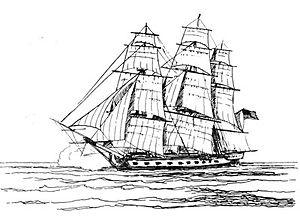
L’USS Randolph est une frégate de 32 canons de la Continental Navy. Nommé d'après Peyton Randolph, il a été détruit près de la Barbade dans le cadre de la guerre d'indépendance des États-Unis. Il était commandé par Nicholas Biddle.
La bataille de la Barbade se déroule en mars 1778 pendant la guerre d'indépendance des États-Unis.